Robert James Waller

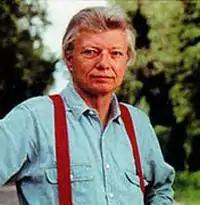

Robert James Waller (August 1, 1939 – March 10, 2017) was an American author best known for "The Bridges of Madison County." He was also a professor, photographer, and musician.